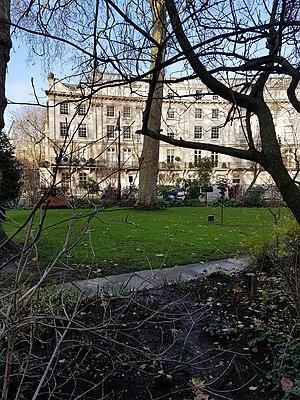
Jardin de Wilton Crescent, Belgravia, Londres.
Wilton Crescent est une rue de Londres, située dans le quartier de Belgravia.